Mercenaria

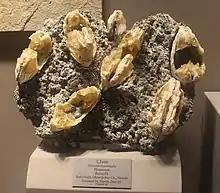
Fossil shell of "Mercenaria permagna", Pleistocene of United States

The World Register of Marine Species lists "Mercenaria cuneata" and "M. violacea" as synonyms of extant species.